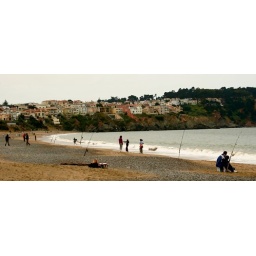
My budget does not allow me to live in the houses in the background, but the beach is free!